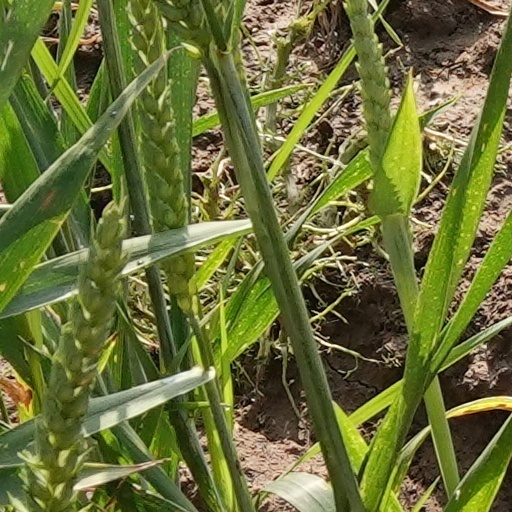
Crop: wheat